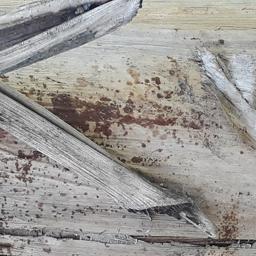
Label: PSEUDOSTEM WEEVIL